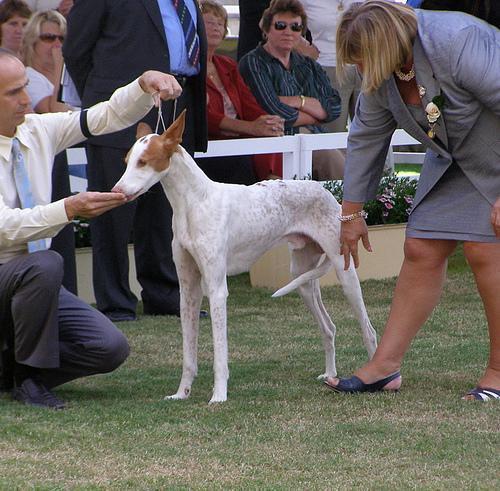
Ibizan_hound